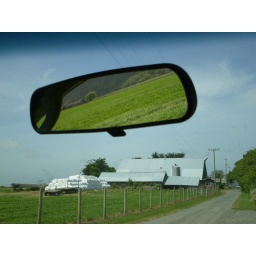
hay fields floating in blue sky